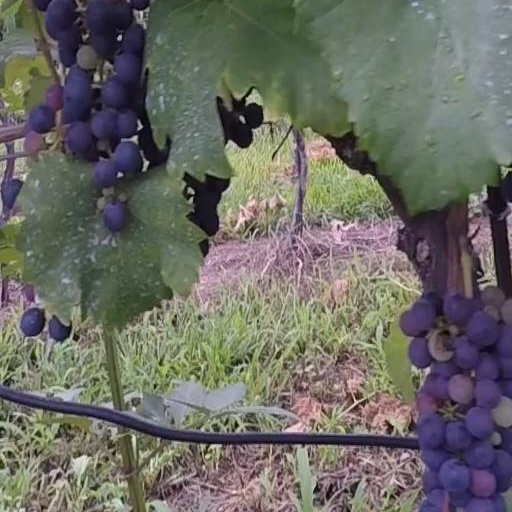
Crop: grape